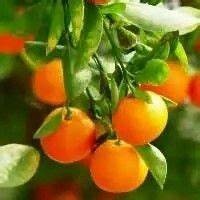
Label: mandarine